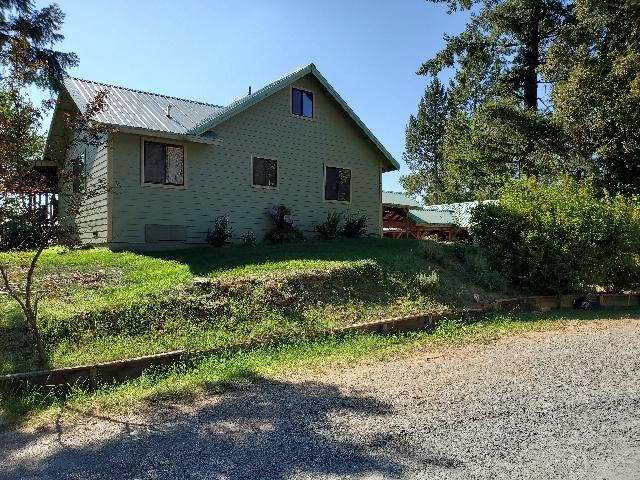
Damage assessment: no_damage